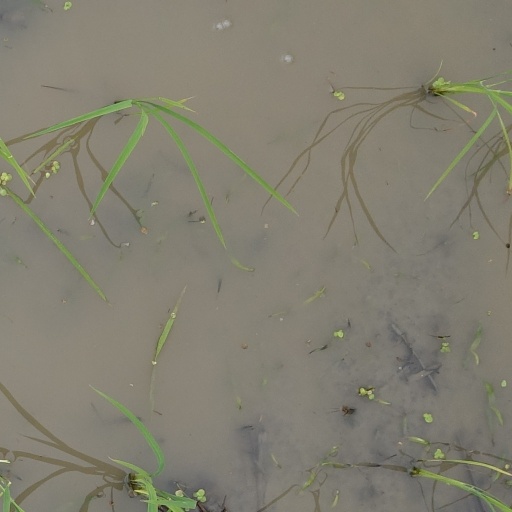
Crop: rice